Association of African Air Forces

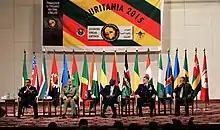
Mauritanian and U.S. leadership participate in the opening ceremony of the 5th Annual African Air Chiefs Symposium in Nouakchott, Mauritania, Sept. 15, 2015. The Mauritanian Air Force co-hosted the 2015 African Air Chiefs Symposium along-side U.S. Air Forces Africa Sept. 14-17, 2015 to give Air Chiefs from the U.S. and 18 African countries the chance to discuss the role of Air Power in addressing African challenges. (U.S. Air Force photo)

At the conclusion of the 2022 Symposium, two additional Air Forces signed, bringing the total number of signatories to 28.